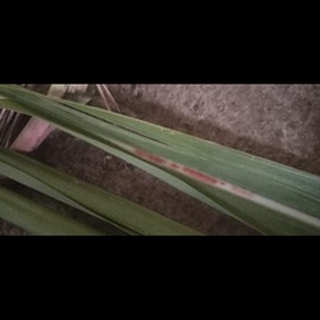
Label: sugarcane_red_rot